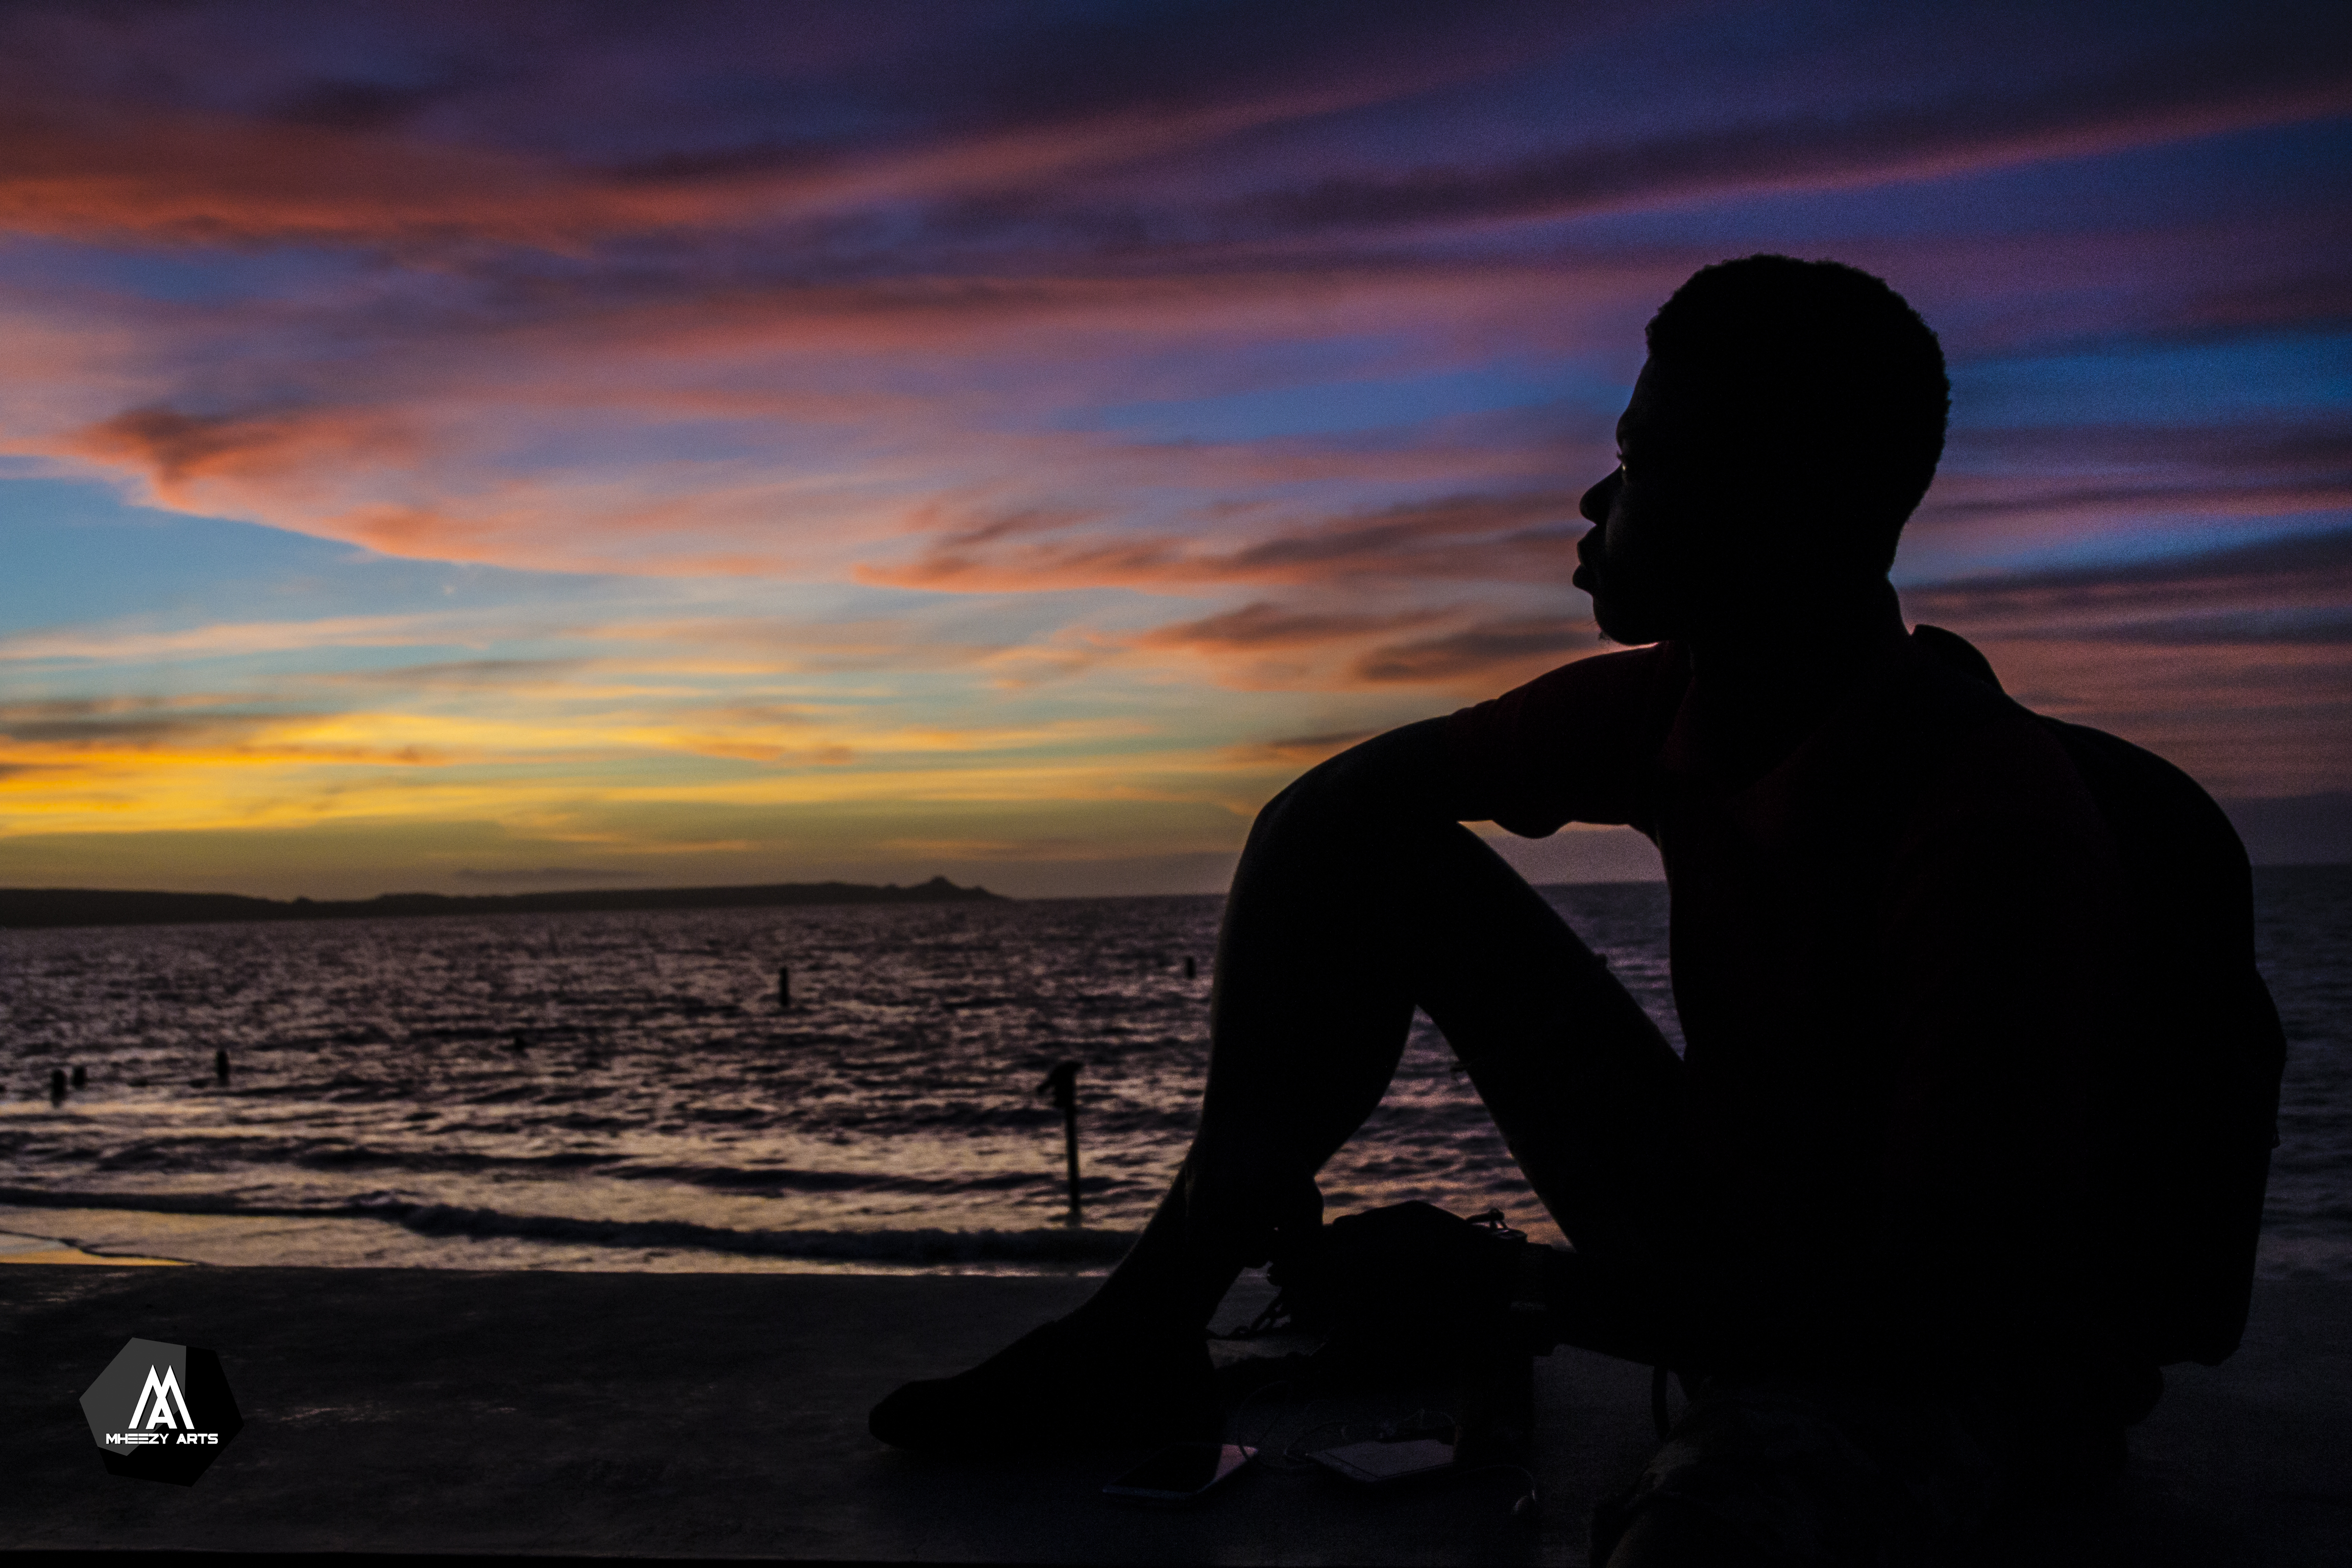
sky, water, sea, horizon, ocean, sunset, cloud, silhouette, sunrise, photography, evening, dusk, flash photography, beach, sitting, backlighting, vacation, landscape, wave, coast